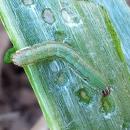
Crop: Onion
Condition: caterpillar-p